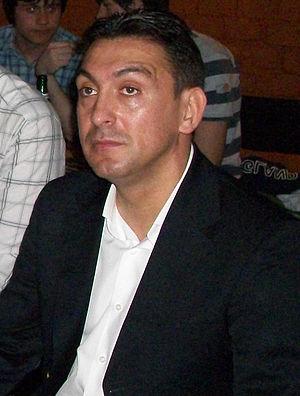
Ilie Dumitrescu est un footballeur roumain né le 6 janvier 1969 à Bucarest.